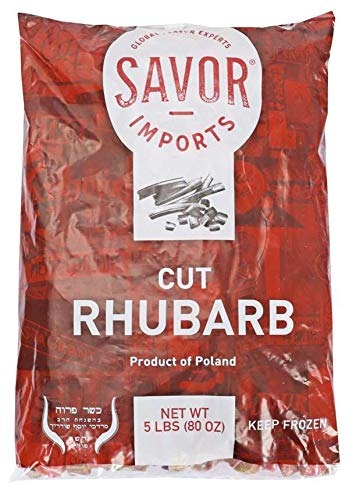
Item Name: Savor Imports Red Rhubarb Cuts, 5 Pound - 4 per case.
Value: 320.0
Unit: Ounce

Price: 135.92